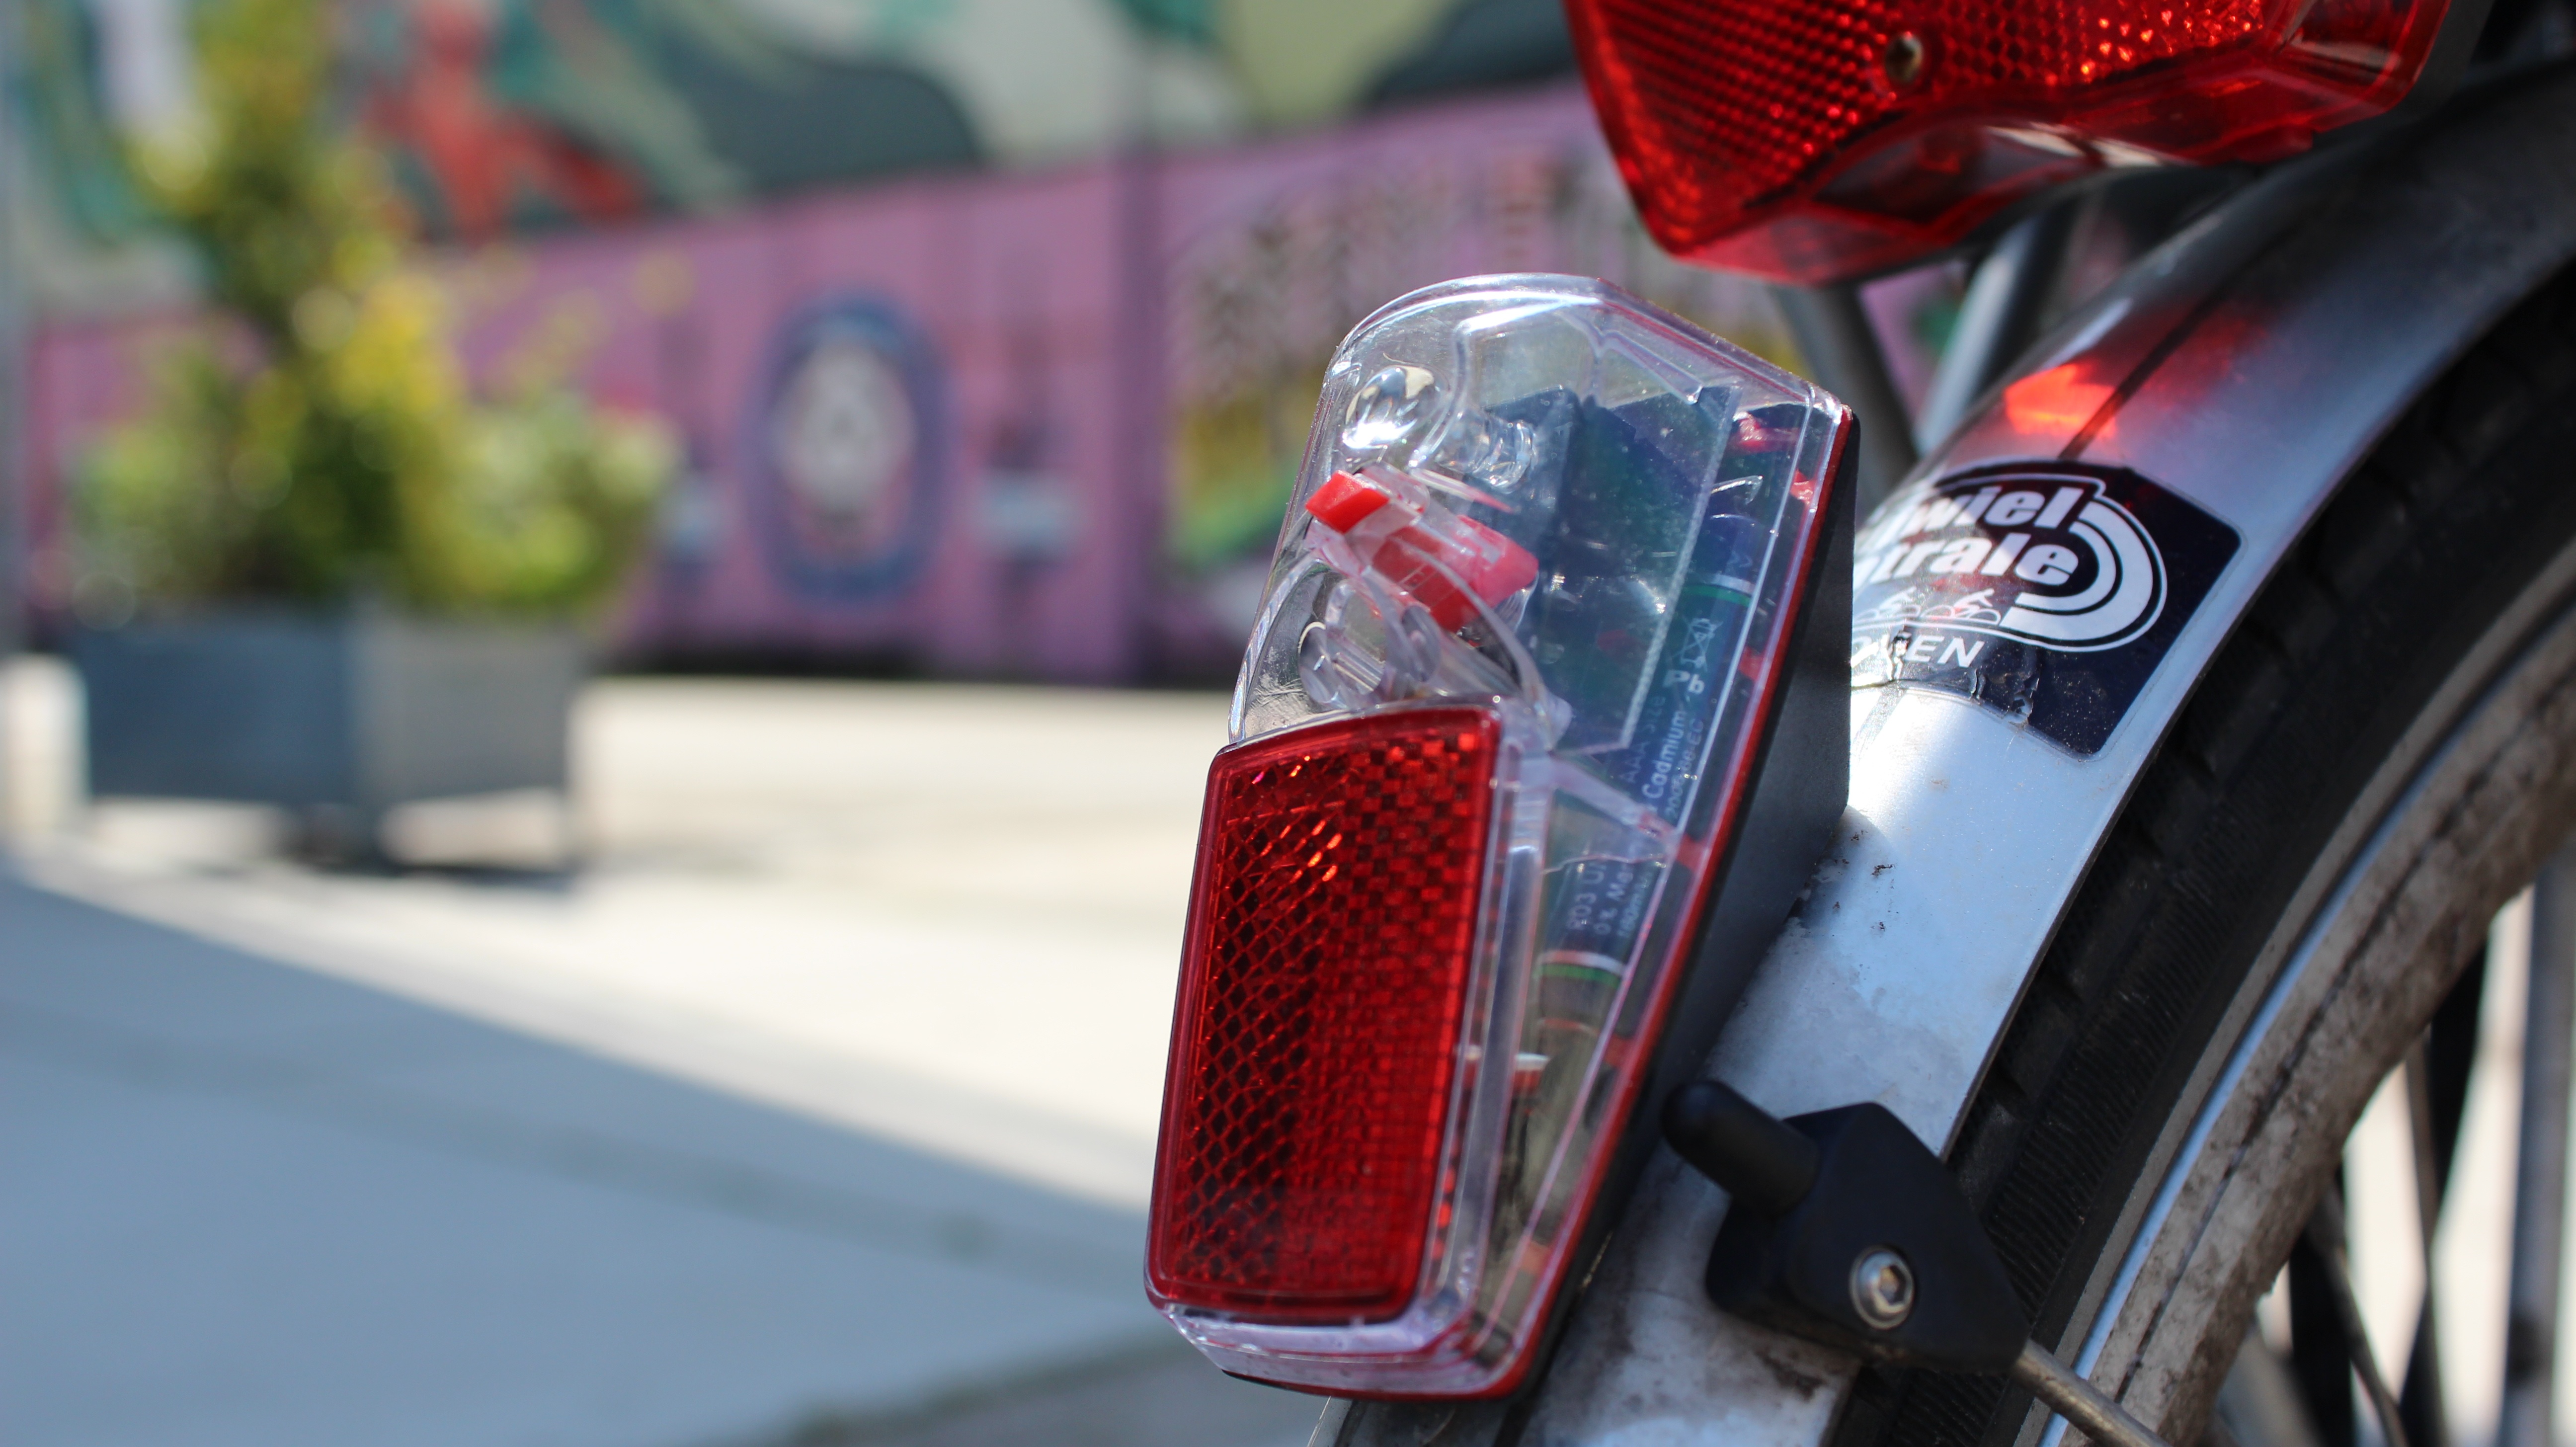
car, red, vehicle, motorcycle, color